Planet of Lust

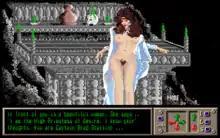
"Planet of Lust's" graphics received mixed reviews from critics.

"Planet of Lust" was first announced around August 1989. The Amiga version of "Planet of Lust" was released in Europe in April 1989. The Amiga version of "Planet of Lust" cost US$39.95 in 1989. "Planet of Lust" was exhibited at the World of Commodore expo in 1989.